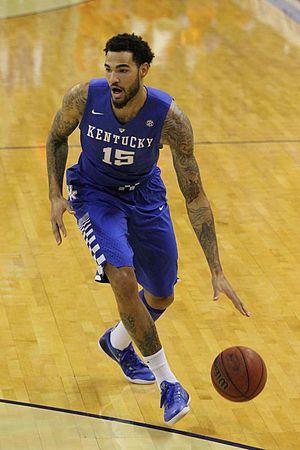
Willie Trill Cauley-Stein, né le 18 août 1993 à Spearville, Kansas, est un joueur américain de basket-ball. Il évolue au poste de pivot.